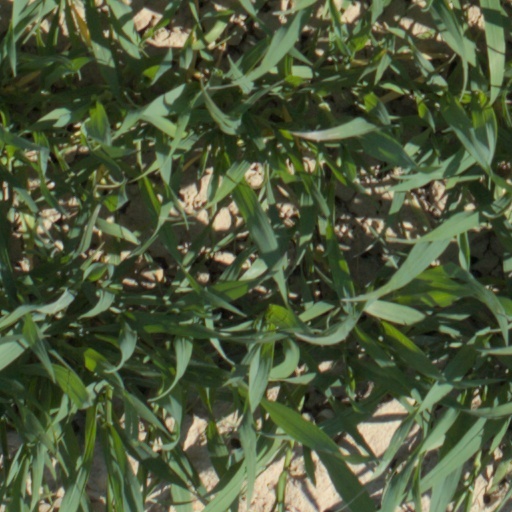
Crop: wheat